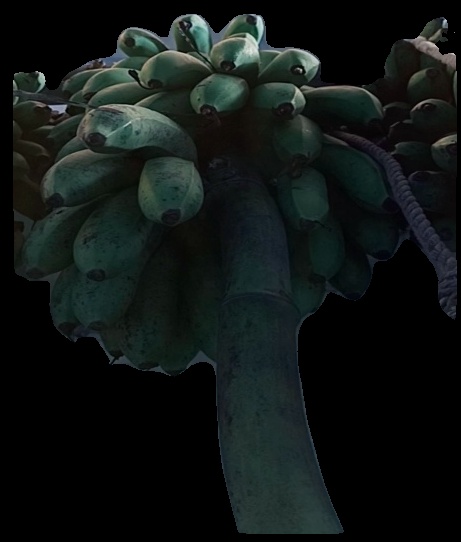
Variety: rasbale
Grade: grade2